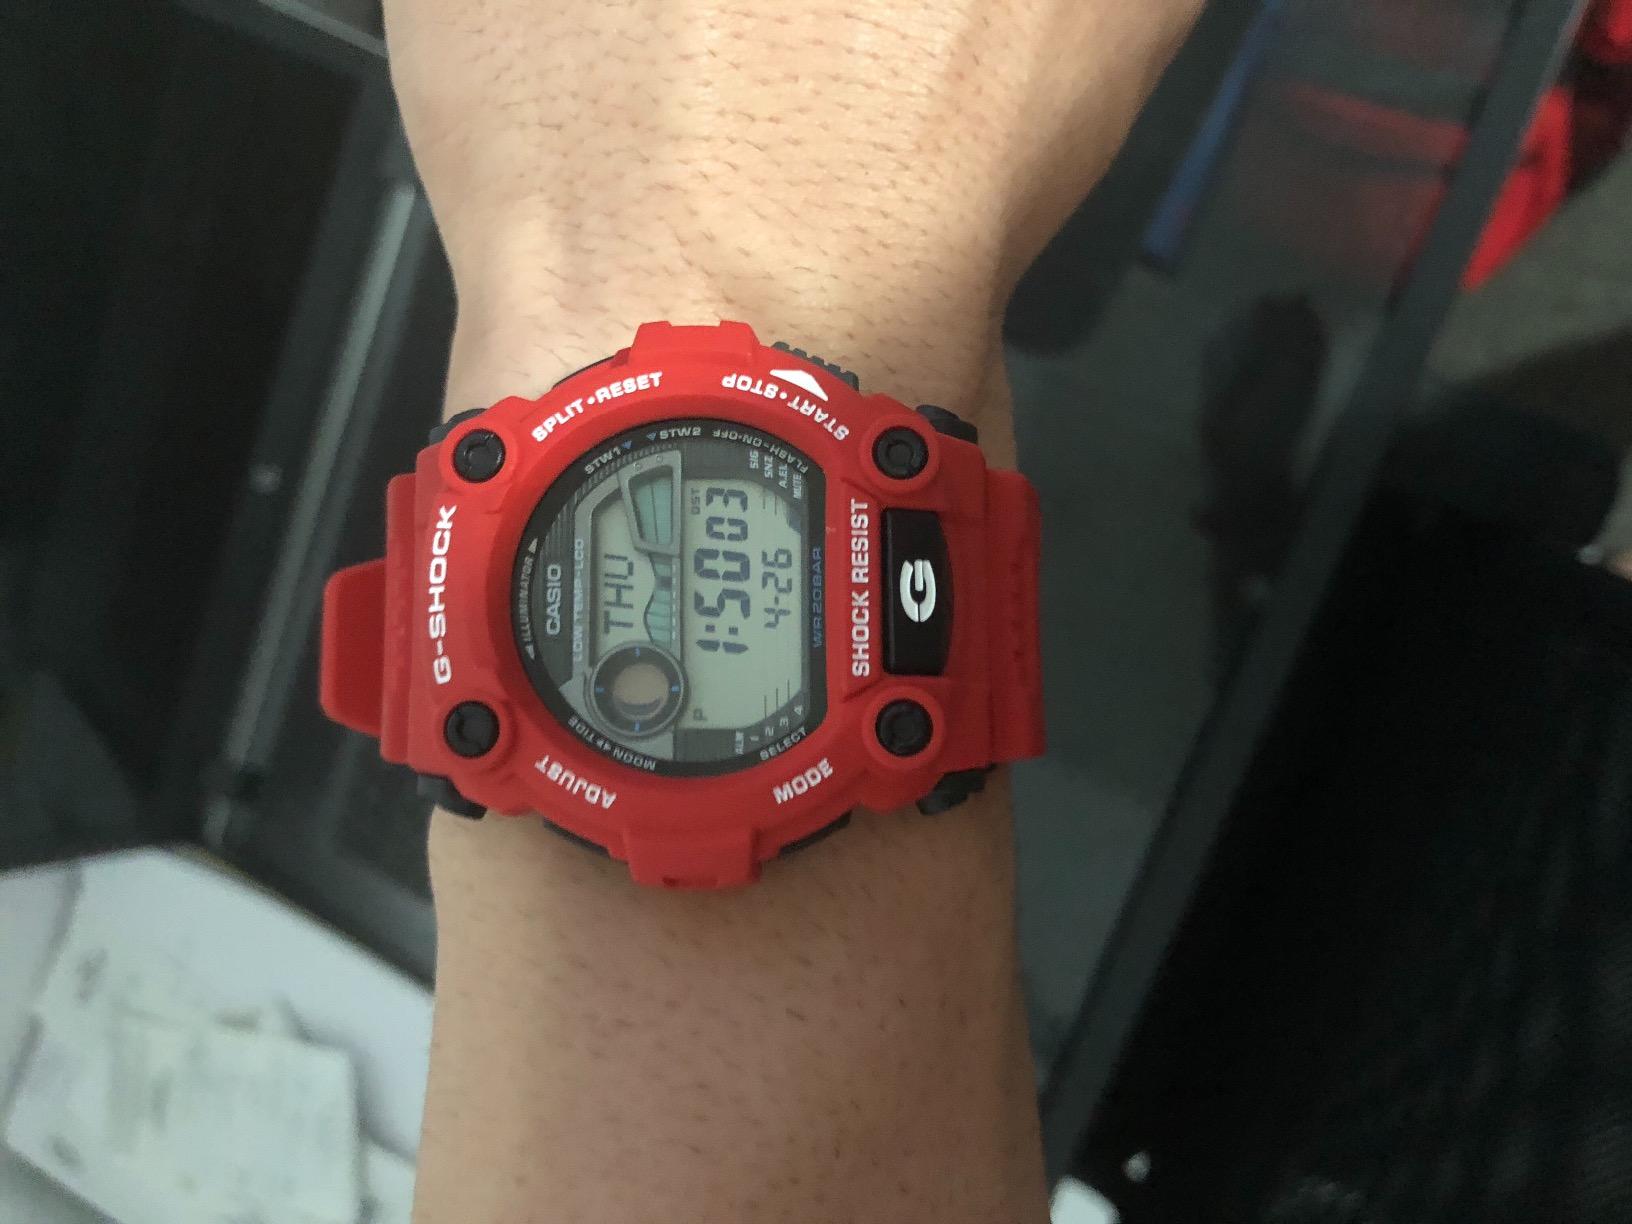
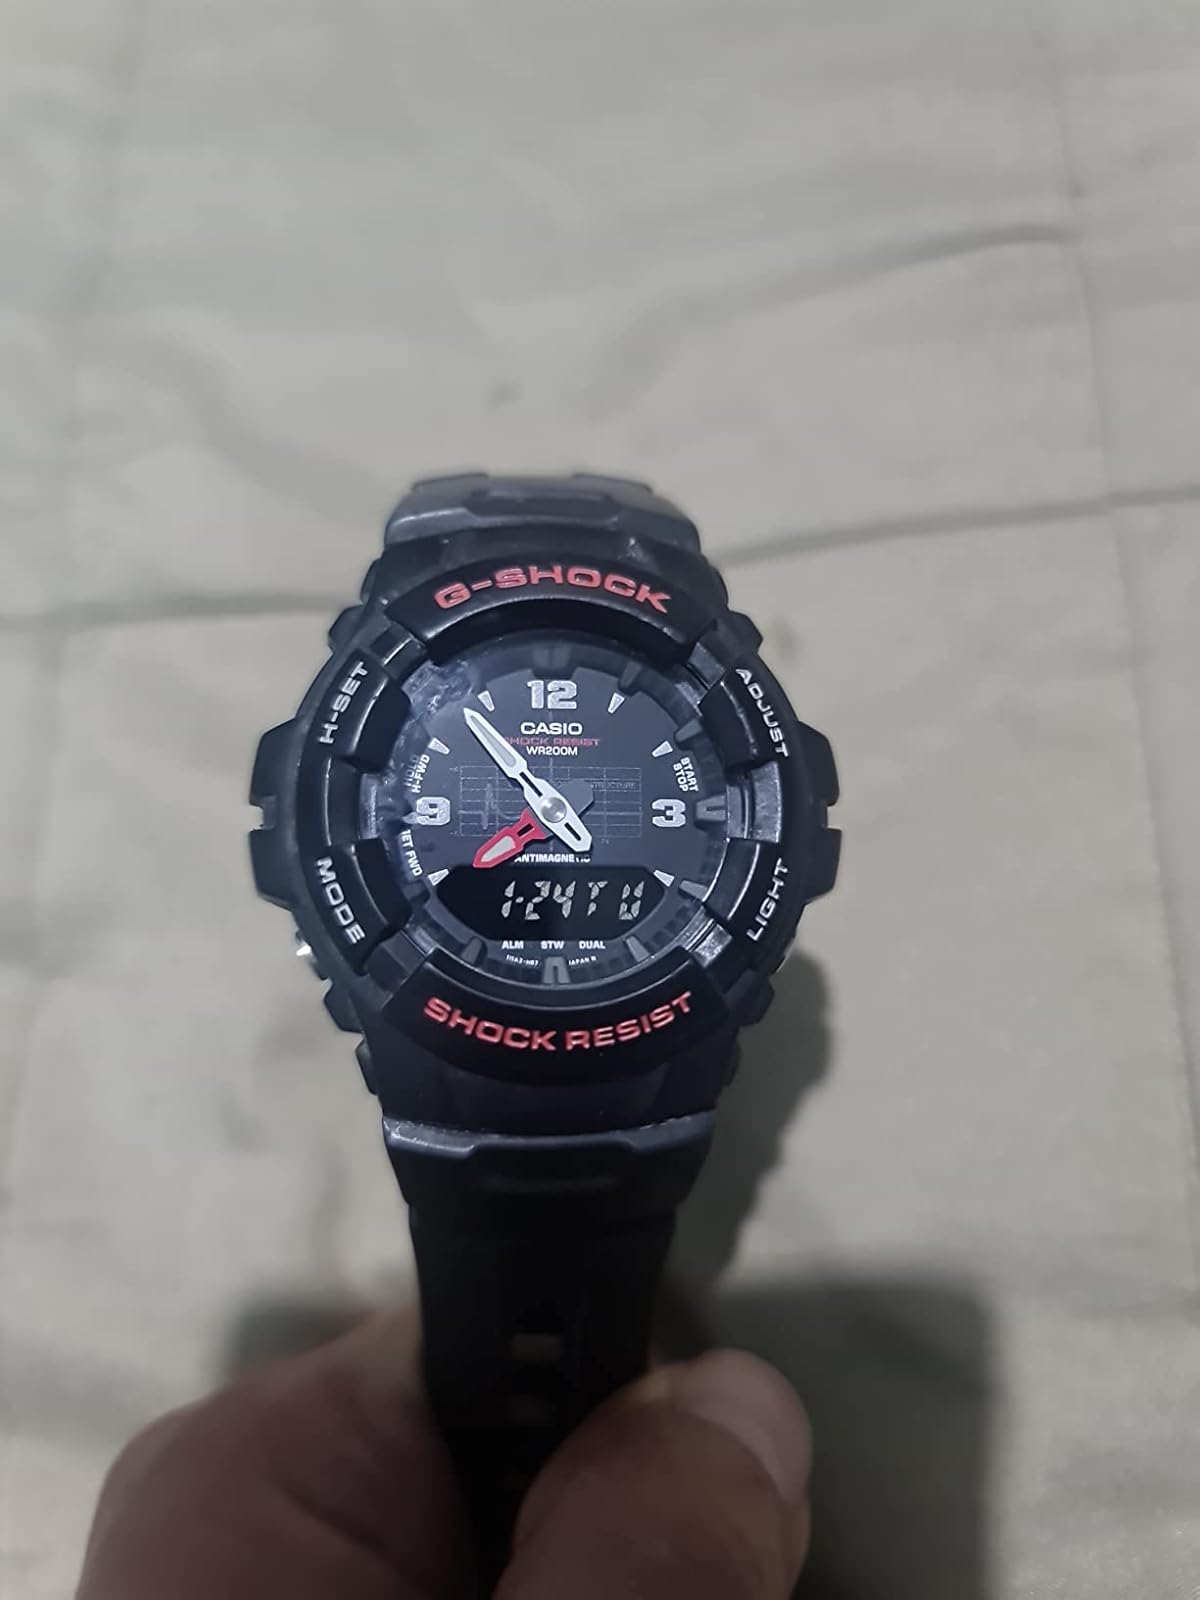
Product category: accessories_watch
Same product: no